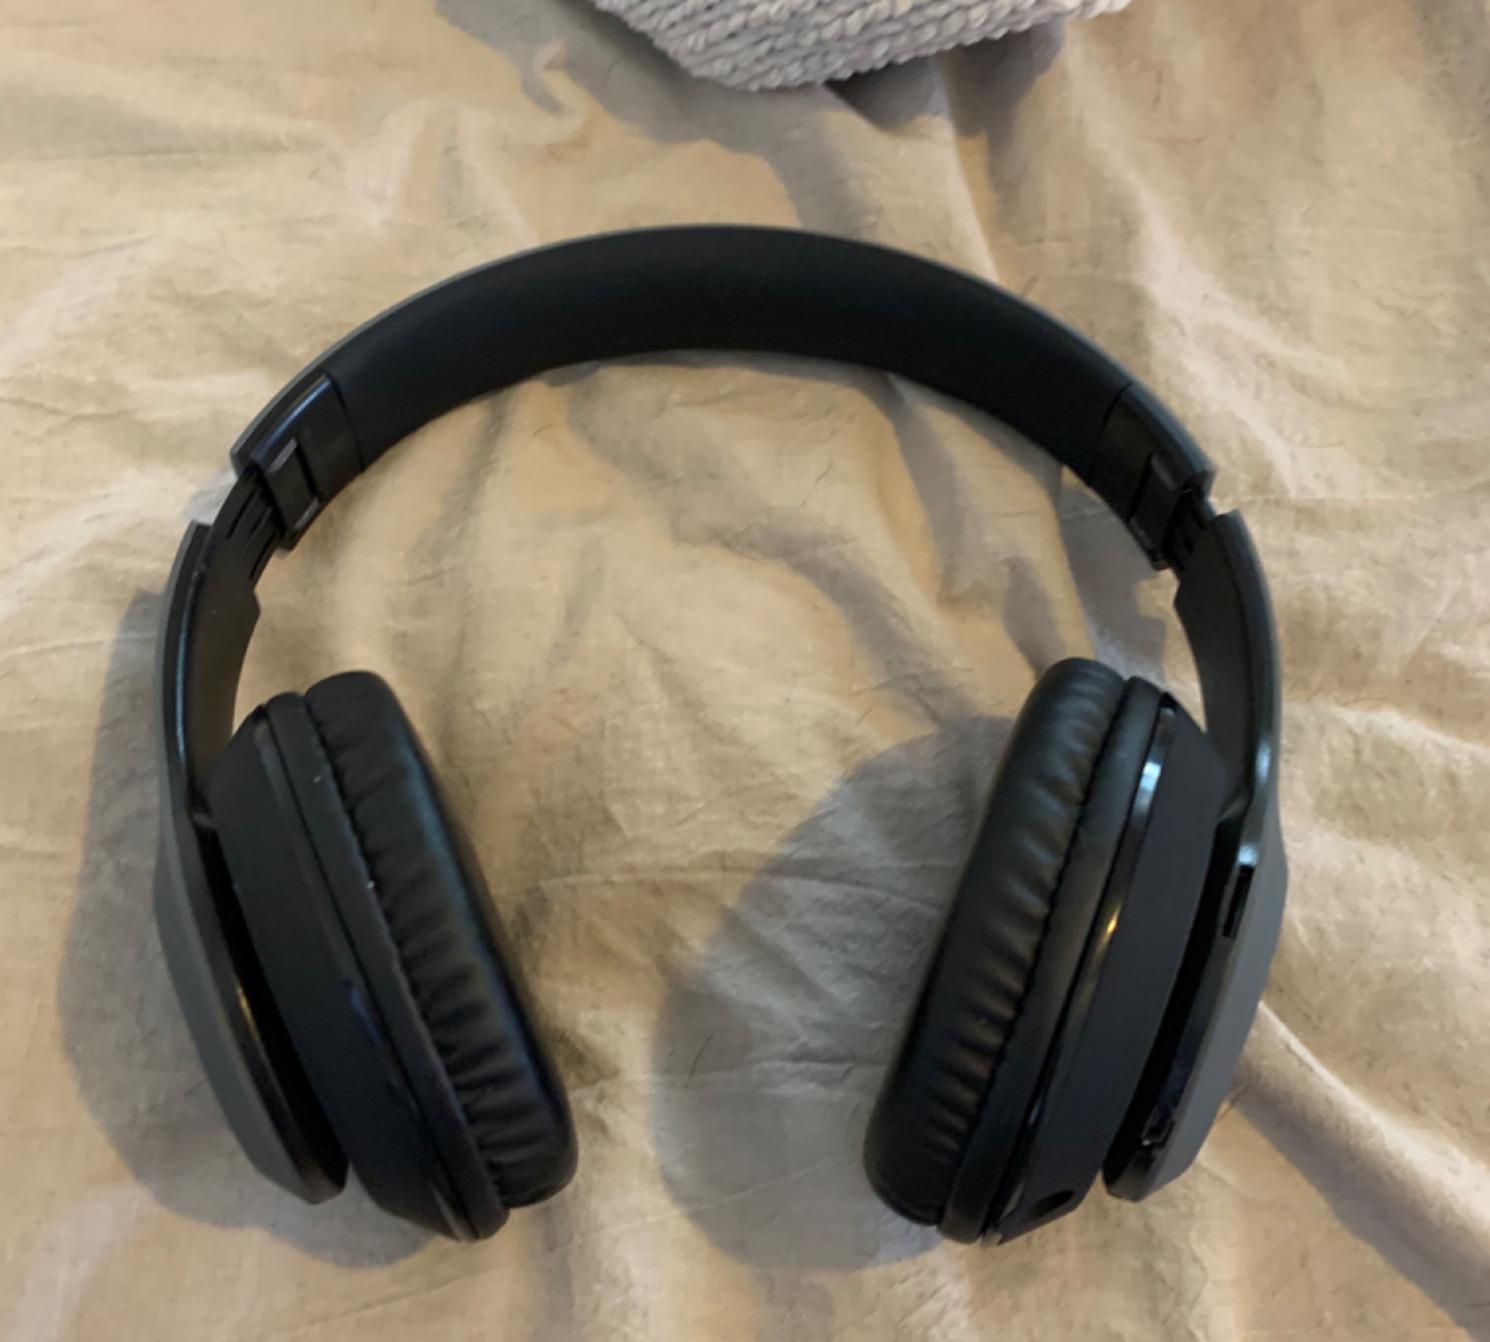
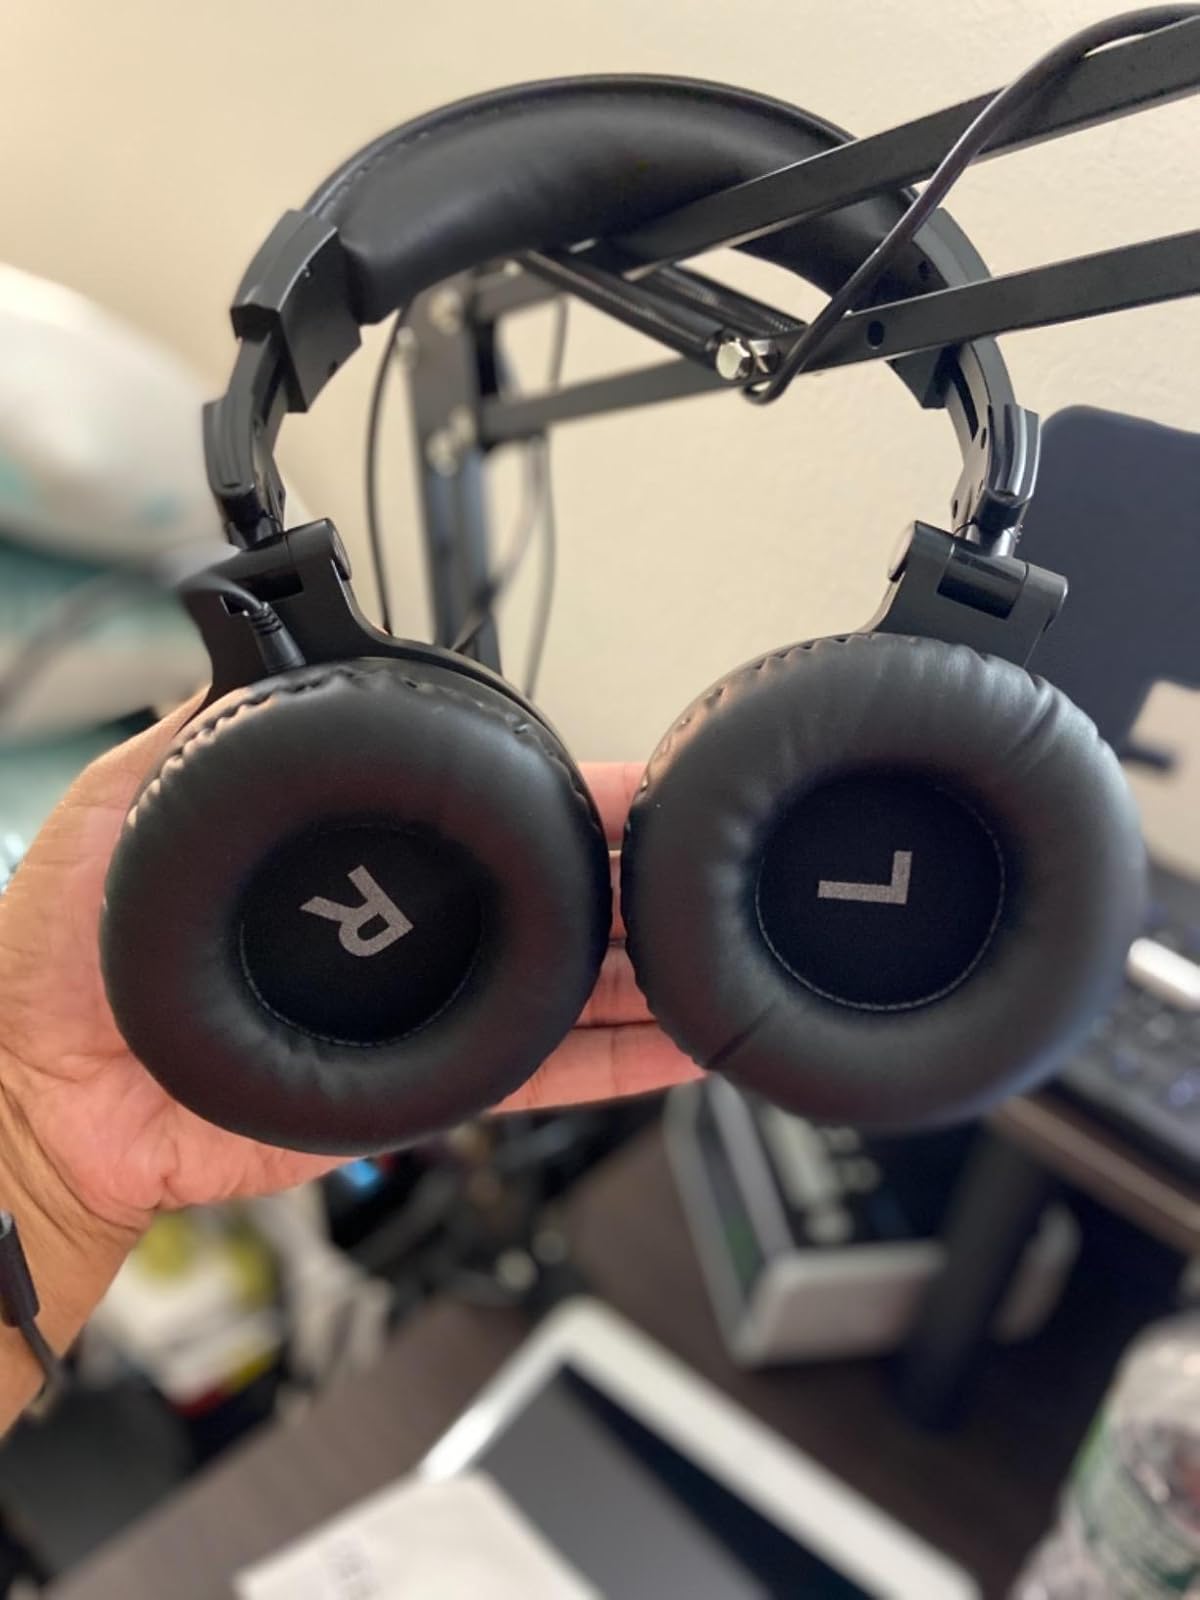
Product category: headphones
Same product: no